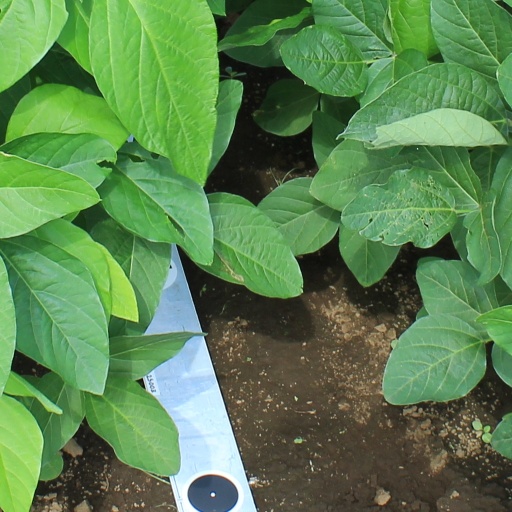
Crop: soybean